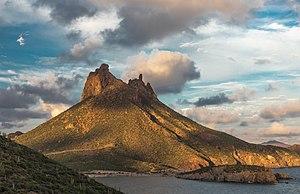
Seri est le nom d'une tribu vivant dans l'État mexicain de Sonora.